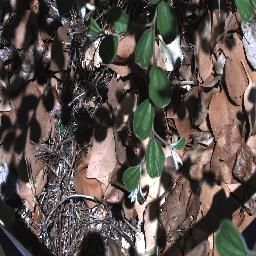
Label: chinee_apple